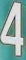
Number: 4